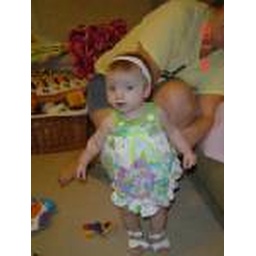
Sarah standing in her new dress